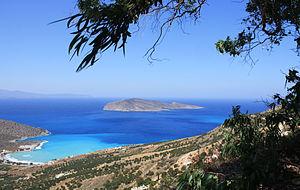
Pseíra est une île grecque inhabitée abritant un site archéologique minoen, située au nord-est de la Crète et appartenant administrativement au dème de Sitía.